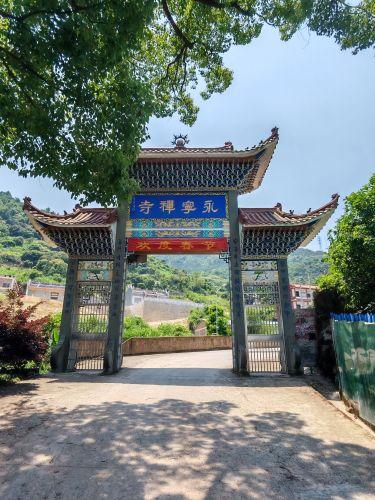
地标名称：永宁禅寺
所在城市：宁德市·蕉城区